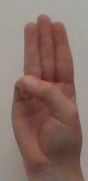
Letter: thaa